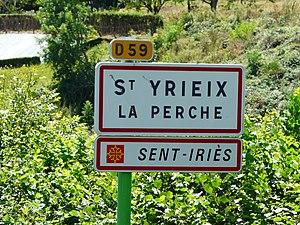
Panneau routier en français et occitan, Saint-Yrieix-la-Perche, Haute-Vienne, France.